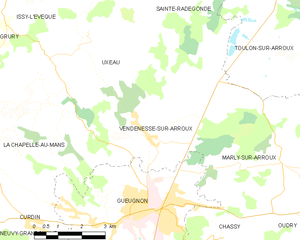
Carte des communes françaises